Venzone

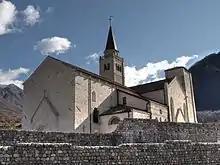
Cathedral

Venzone itself was first mentioned in a 923 deed as "Clausas de Albiciones", later as "Avenzone", and called "Venzone" in a 1001 document issued by Emperor Otto III. In 1077 it became part of the newly established Patria del Friuli and the ruling Patriarchs of Aquileia exercised control over the important trade route into the Alps.